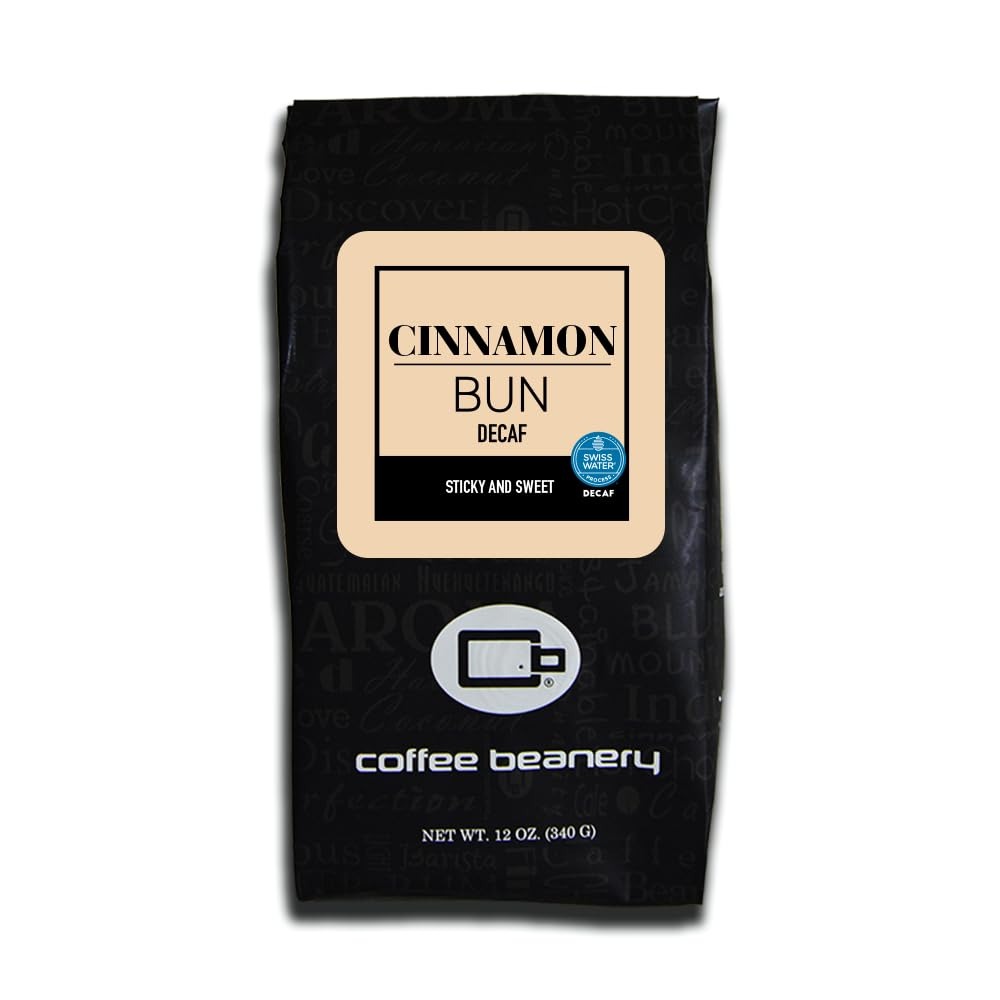
Item Name: Cinnamon Bun Decaf Coffee by Coffee Beanery | 12oz Flavored Decaf Coffee Ground Medium Roast Coffee | 100% Specialty Arabica Coffee Ground | Gourmet Coffee | Flavored Ground Coffee Medium Roast
Bullet Point 1: Amazing Flavors : Our Cinnamon Bun coffee is bursting with ooey gooey goodness. Brown sugar & cinnamon filling topped with a dreamy vanilla icing, our bakery inspired treat will have you coming back for a second cup!
Bullet Point 2: 99.9% Decaffeinated Coffee Beans: Indulge in the rich flavors of decaf coffee without compromise with – Swiss Water Process. Our commitment to excellence shines through as we use ONLY the 100% chemical-free Swiss Water Process to decaffeinate, ensuring amazing taste in every cup.
Bullet Point 3: Guilt Free Flavor: All of our decaf coffee beans are crafted to give you delicious flavor without the guilt. Our gourmet coffee is keto friendly, sugar-free, lactose-free, gluten-free, zero calorie, and kosher with no artificial sweeteners
Bullet Point 4: Premium Quality: Coffee Beanery uses only the highest-grade arabica coffee beans. Only 3% of the world’s arabica bean crop qualifies as Specialty Coffee, and that’s exactly what you will find here
Bullet Point 5: The Perfect Roast: We roast each batch of Arabica coffee beans to the peak of each variety’s potential. So, you now have the best beans & blends, with the best possible roast to brew the perfect cup of coffee
Bullet Point 6: Family Owned: Established in 1976, Coffee Beanery is a family owned business. Coffee is more than coffee to usit is our passion. It is a difference you can taste.
Bullet Point 7: How to Brew the Perfect Cup of Coffee: Start with fresh coffee beans, use fresh cold filtered-water. We recommend 1 to 2 TBSP per 6oz cold water for regular strength. Serve immediately after brewing!
Value: 12.0
Unit: Ounce

Price: 15.99